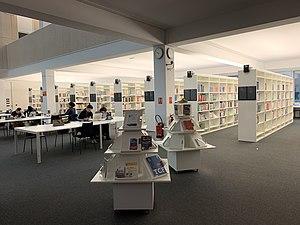
Bibliothèque Marie Curie (INSA Lyon), novembre 2019.